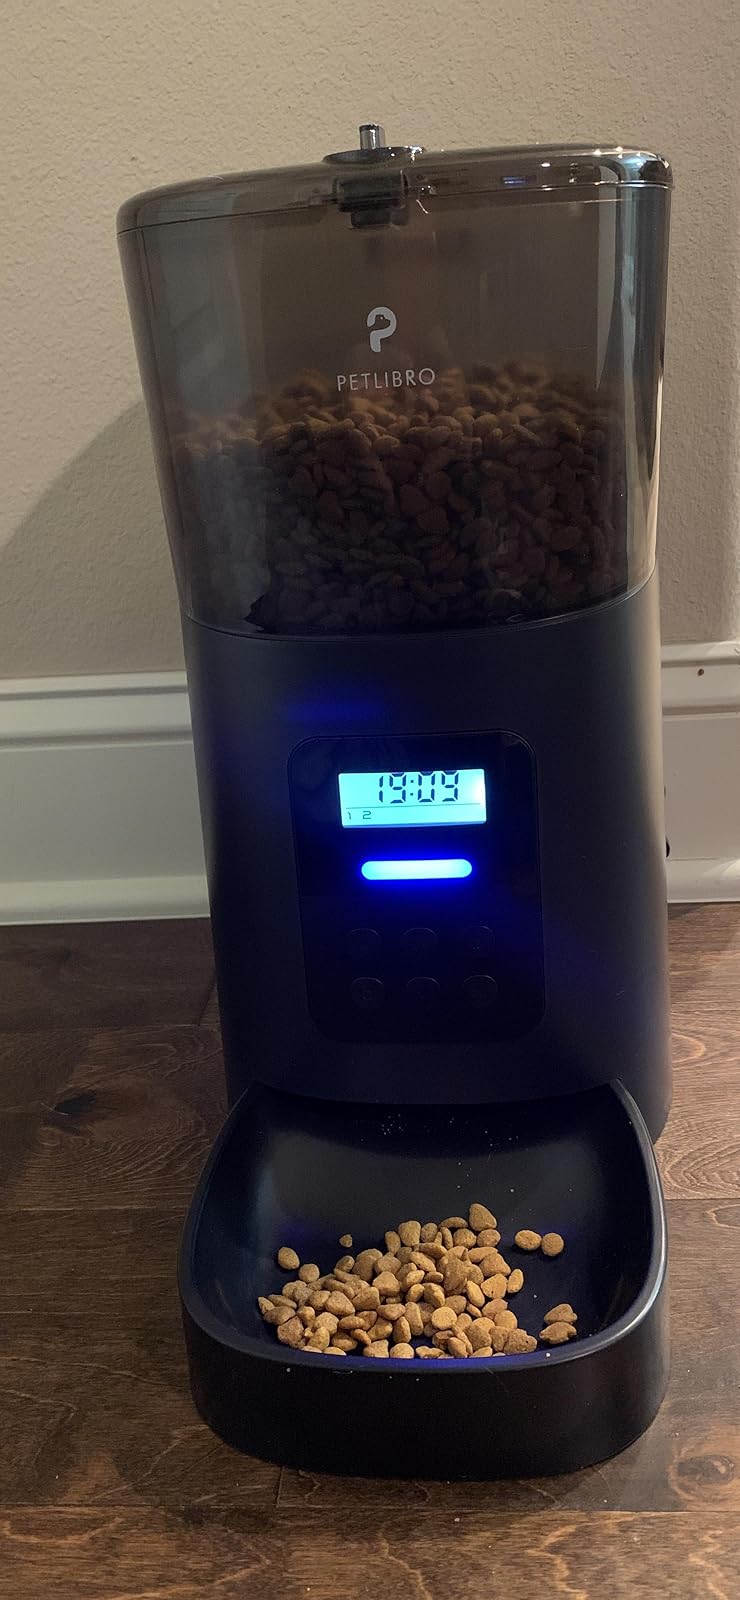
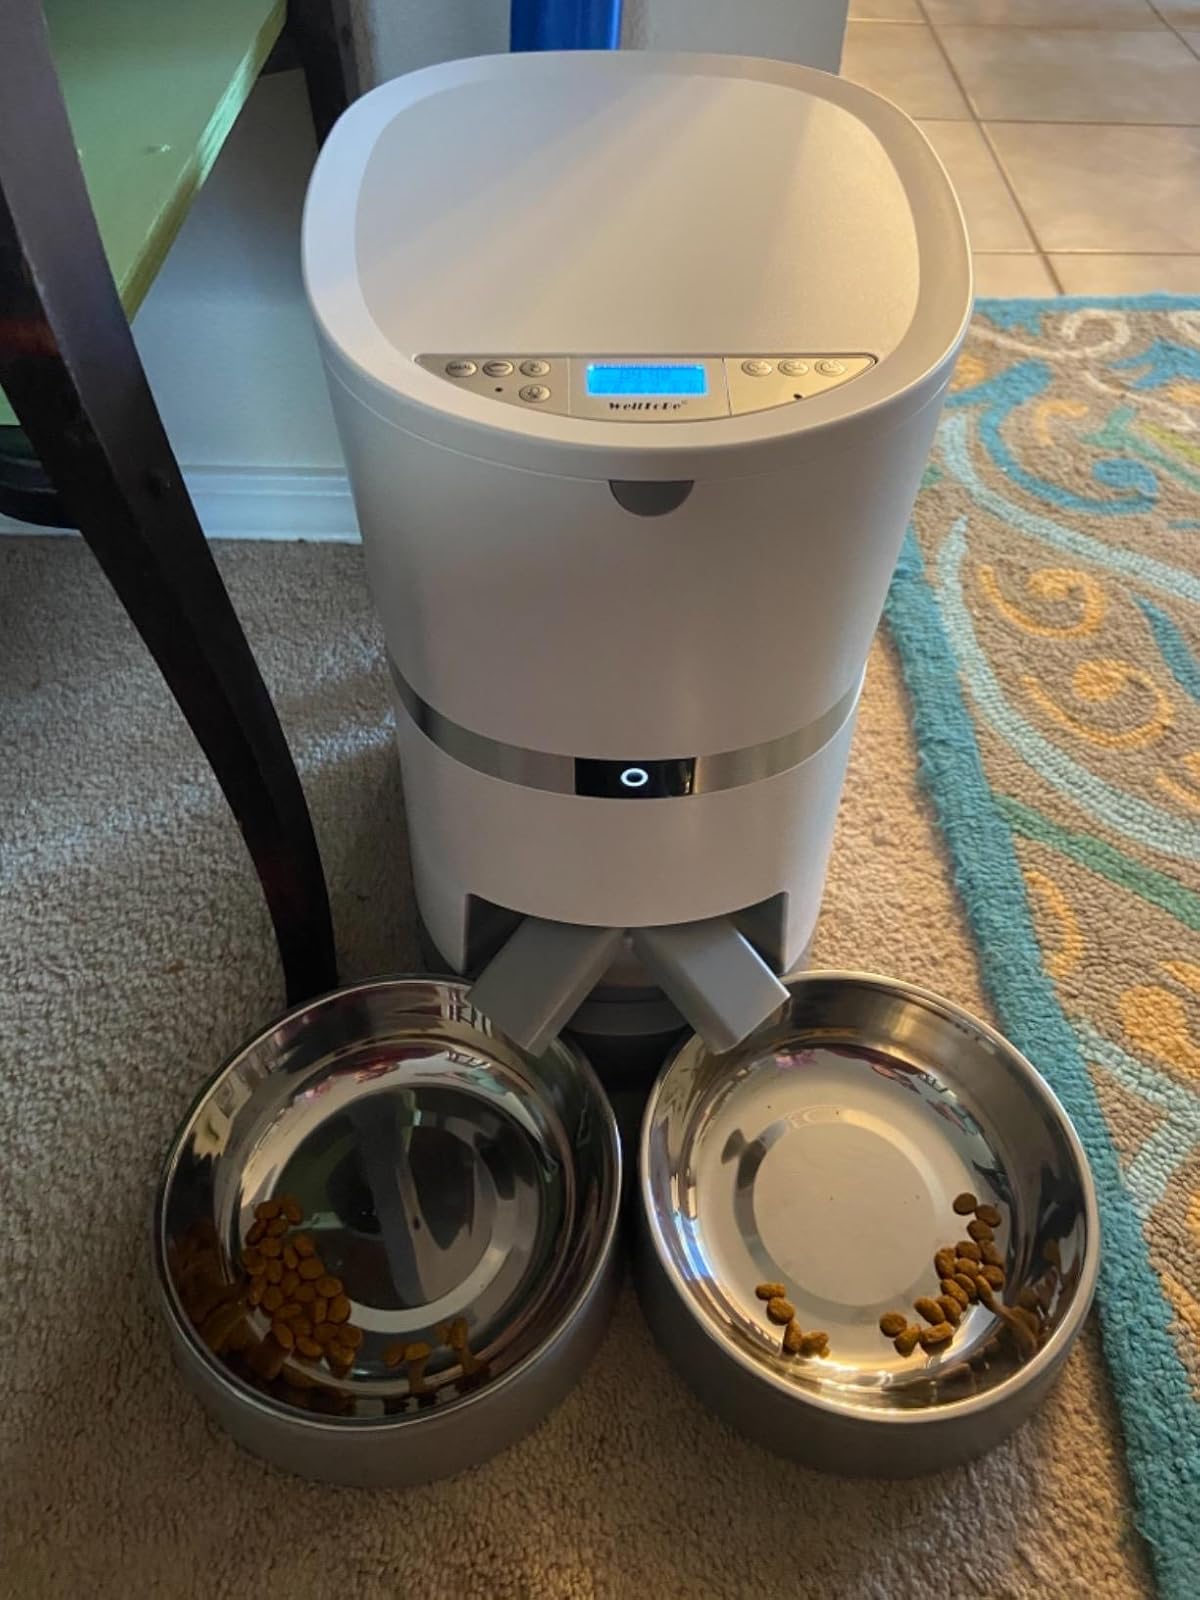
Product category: items_feeder
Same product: no